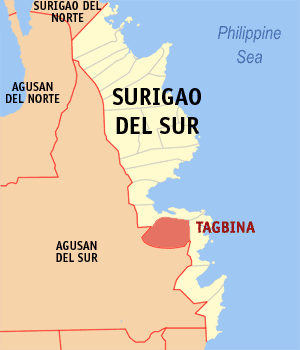
Tagbina est une localité de la province du Surigao du Sud, aux Philippines. En 2015, elle compte 38 833 habitants.